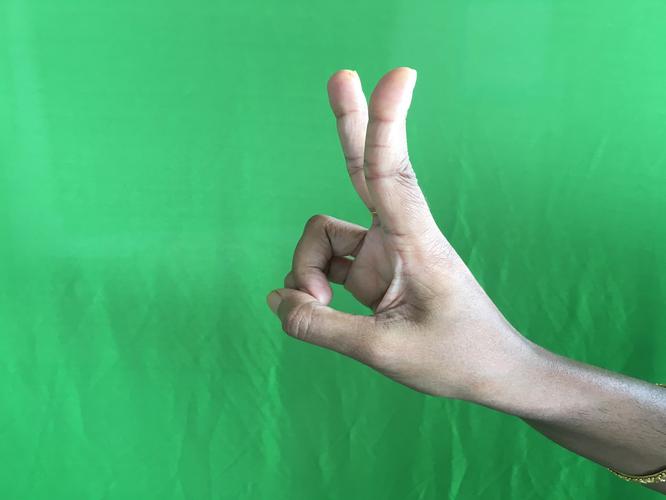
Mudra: Katrimukha
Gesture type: single_hand